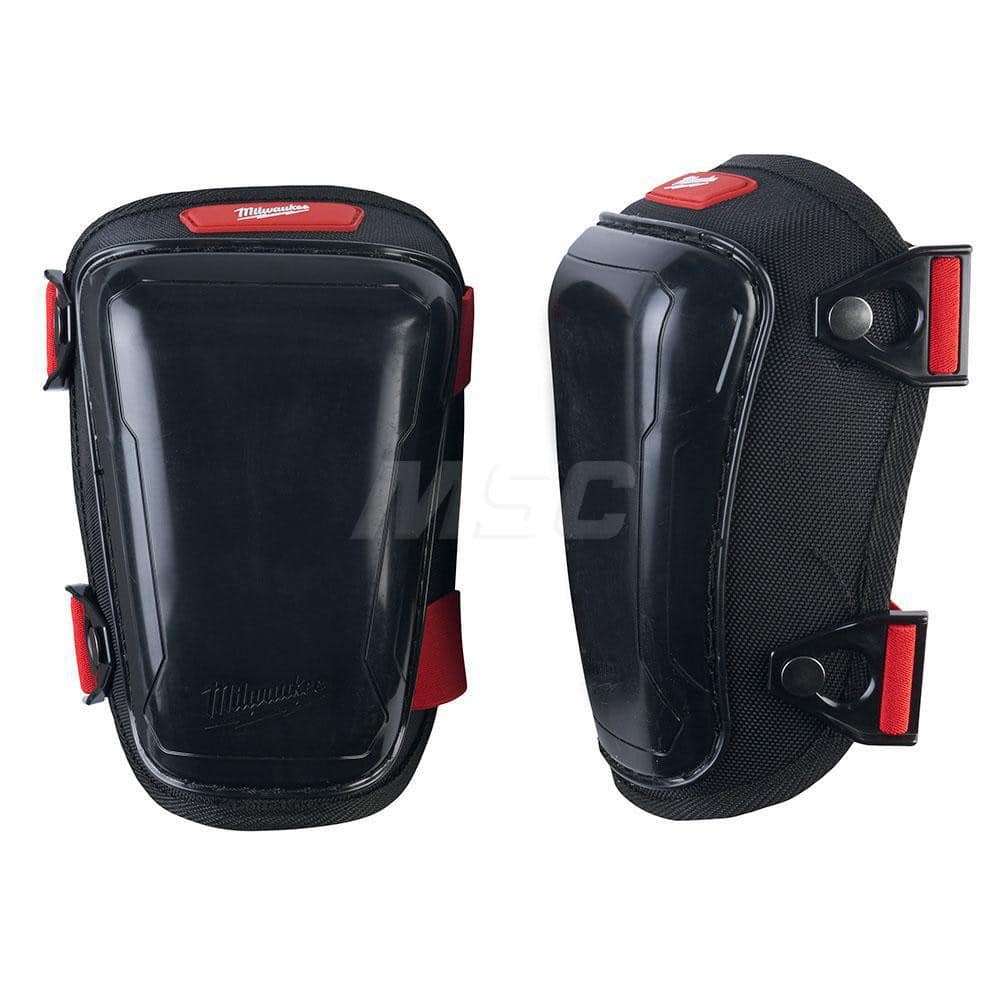
Knee Pads; Strap Type: Single Strap; Closure Type: Single Strap; Hard Protective Cap: Yes; Size: Universal; Padding Material: Foam; Color: Red; Black; Features: Thick Comfortable Foam; Number of Straps: 2; Strap Material: Fabric; Hard Cap Material: Plasti
Item #: 10882371 Brand: Milwaukee Tool Model #: 48-73-6010
Brand: Milwaukee Tool
Category: Hardware > Hardware Accessories